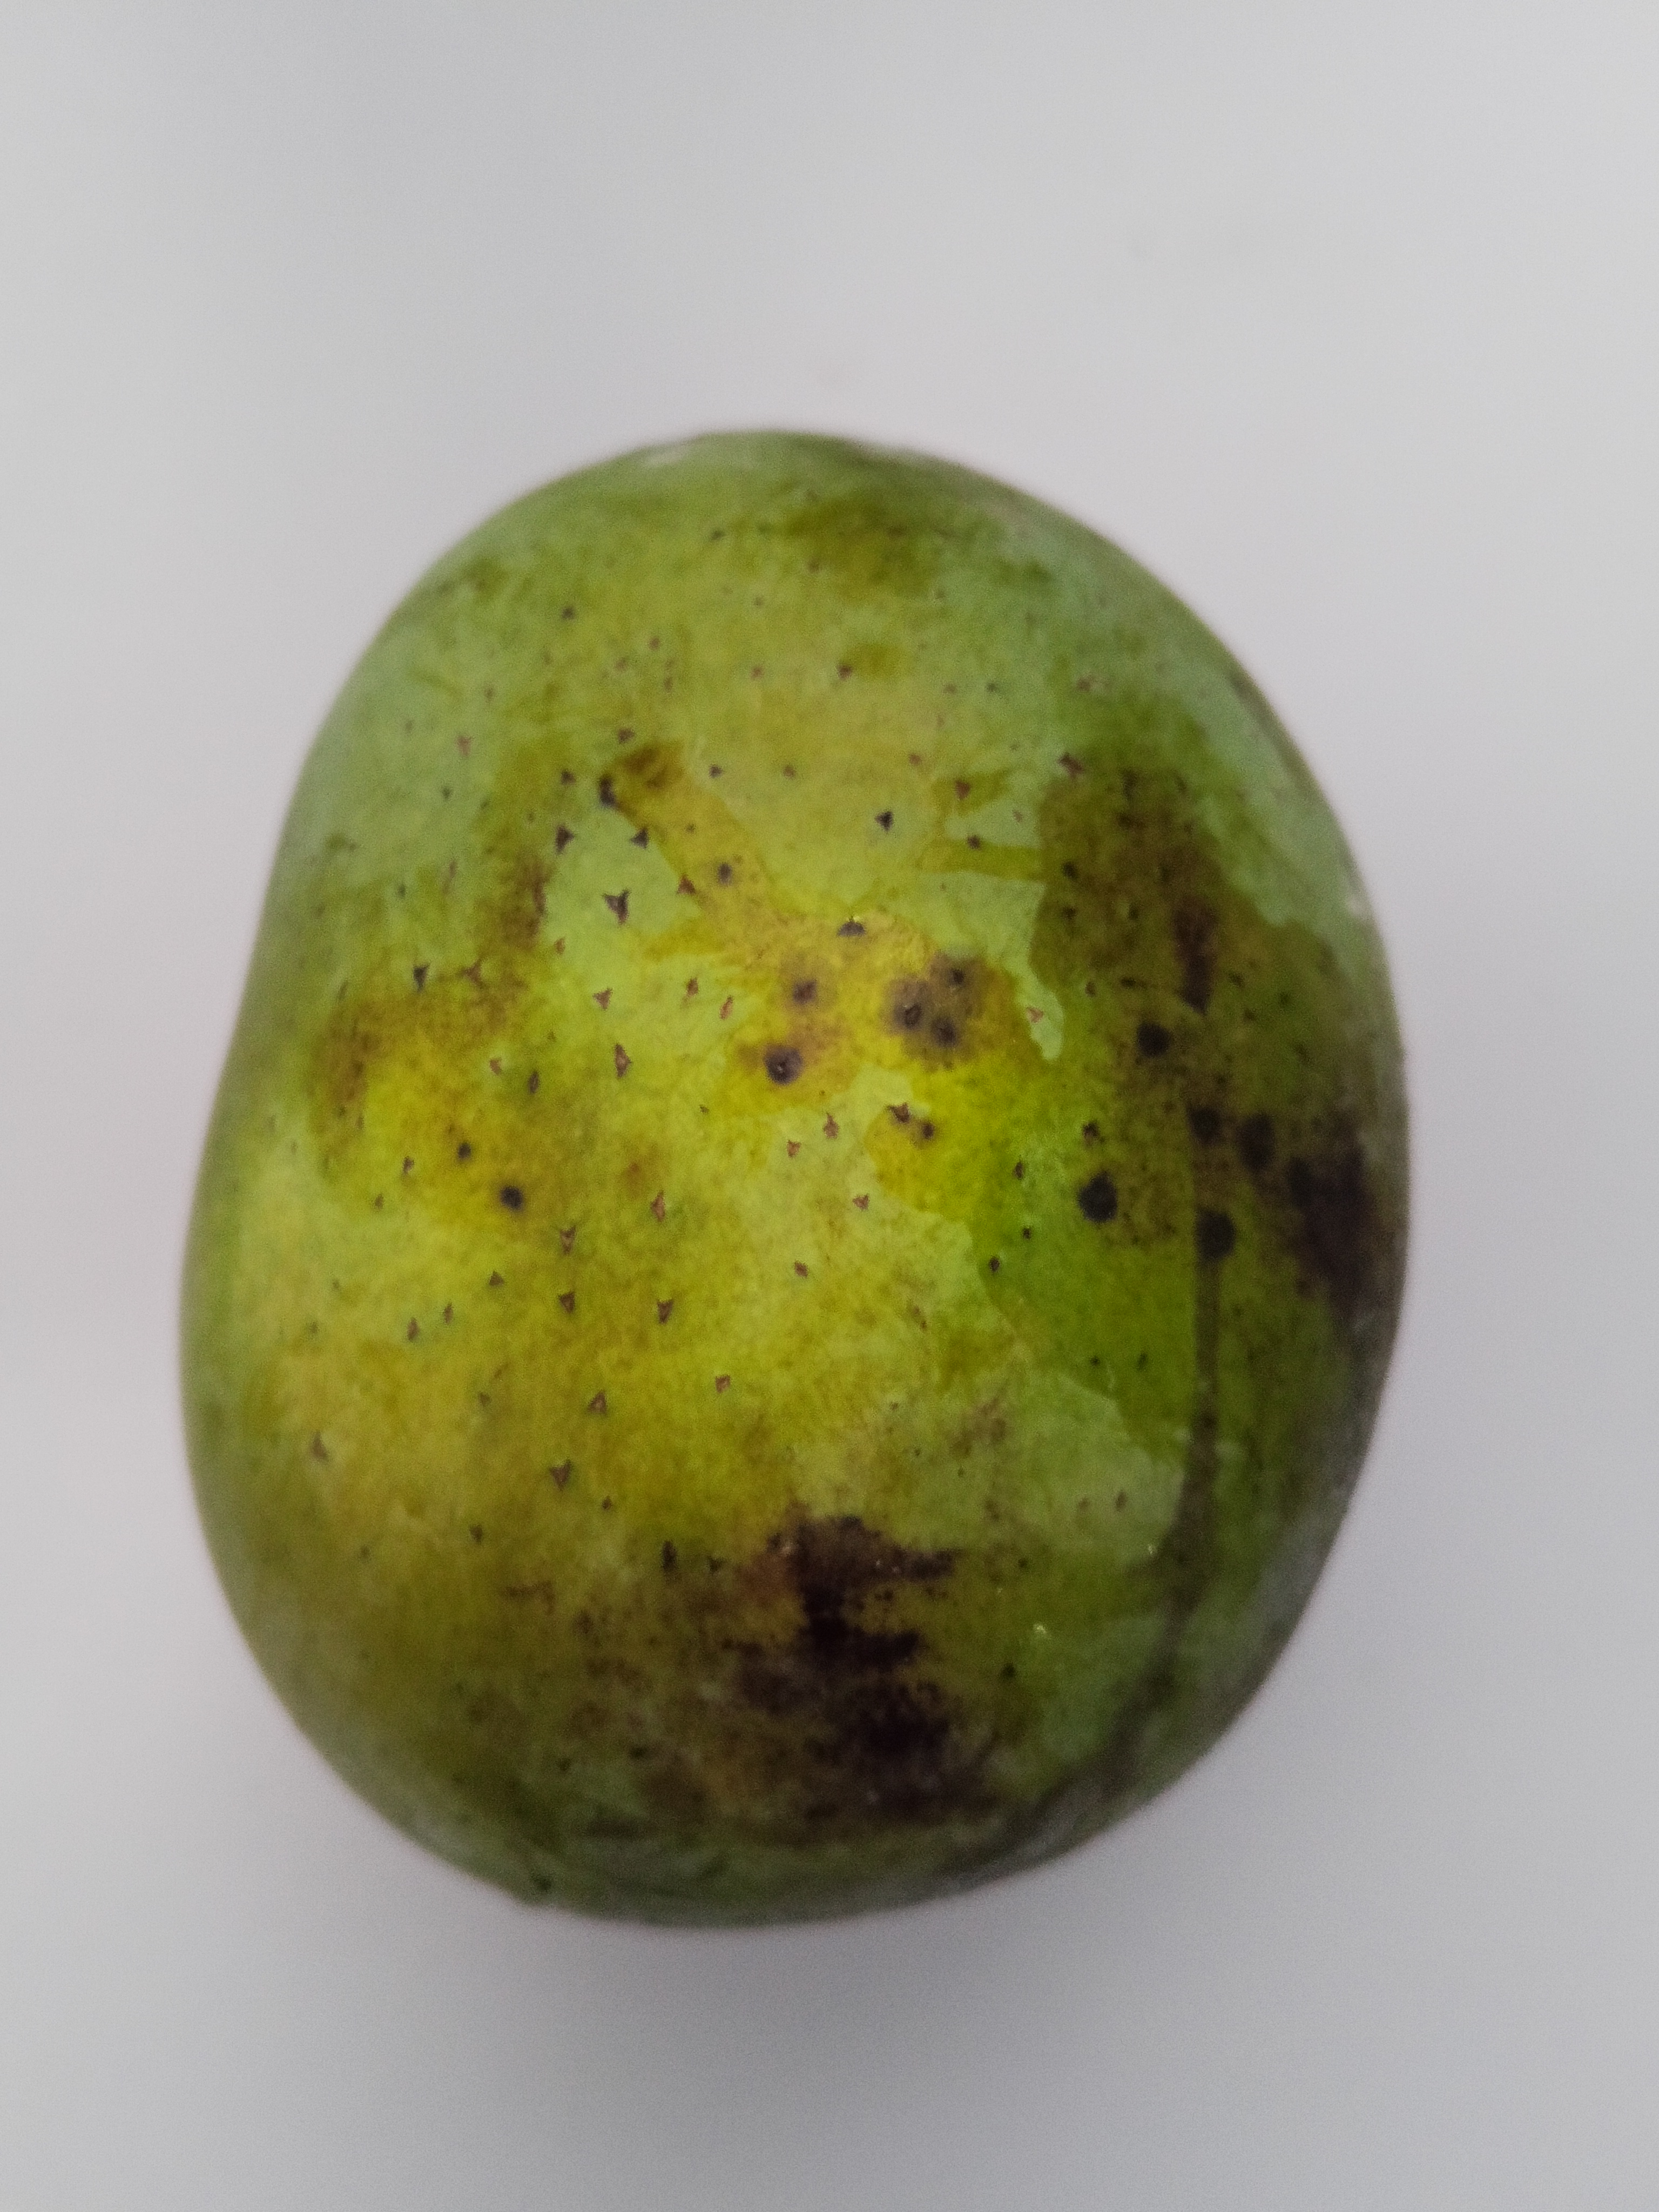
Mango variety: Langra